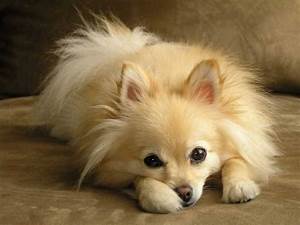
Label: dog